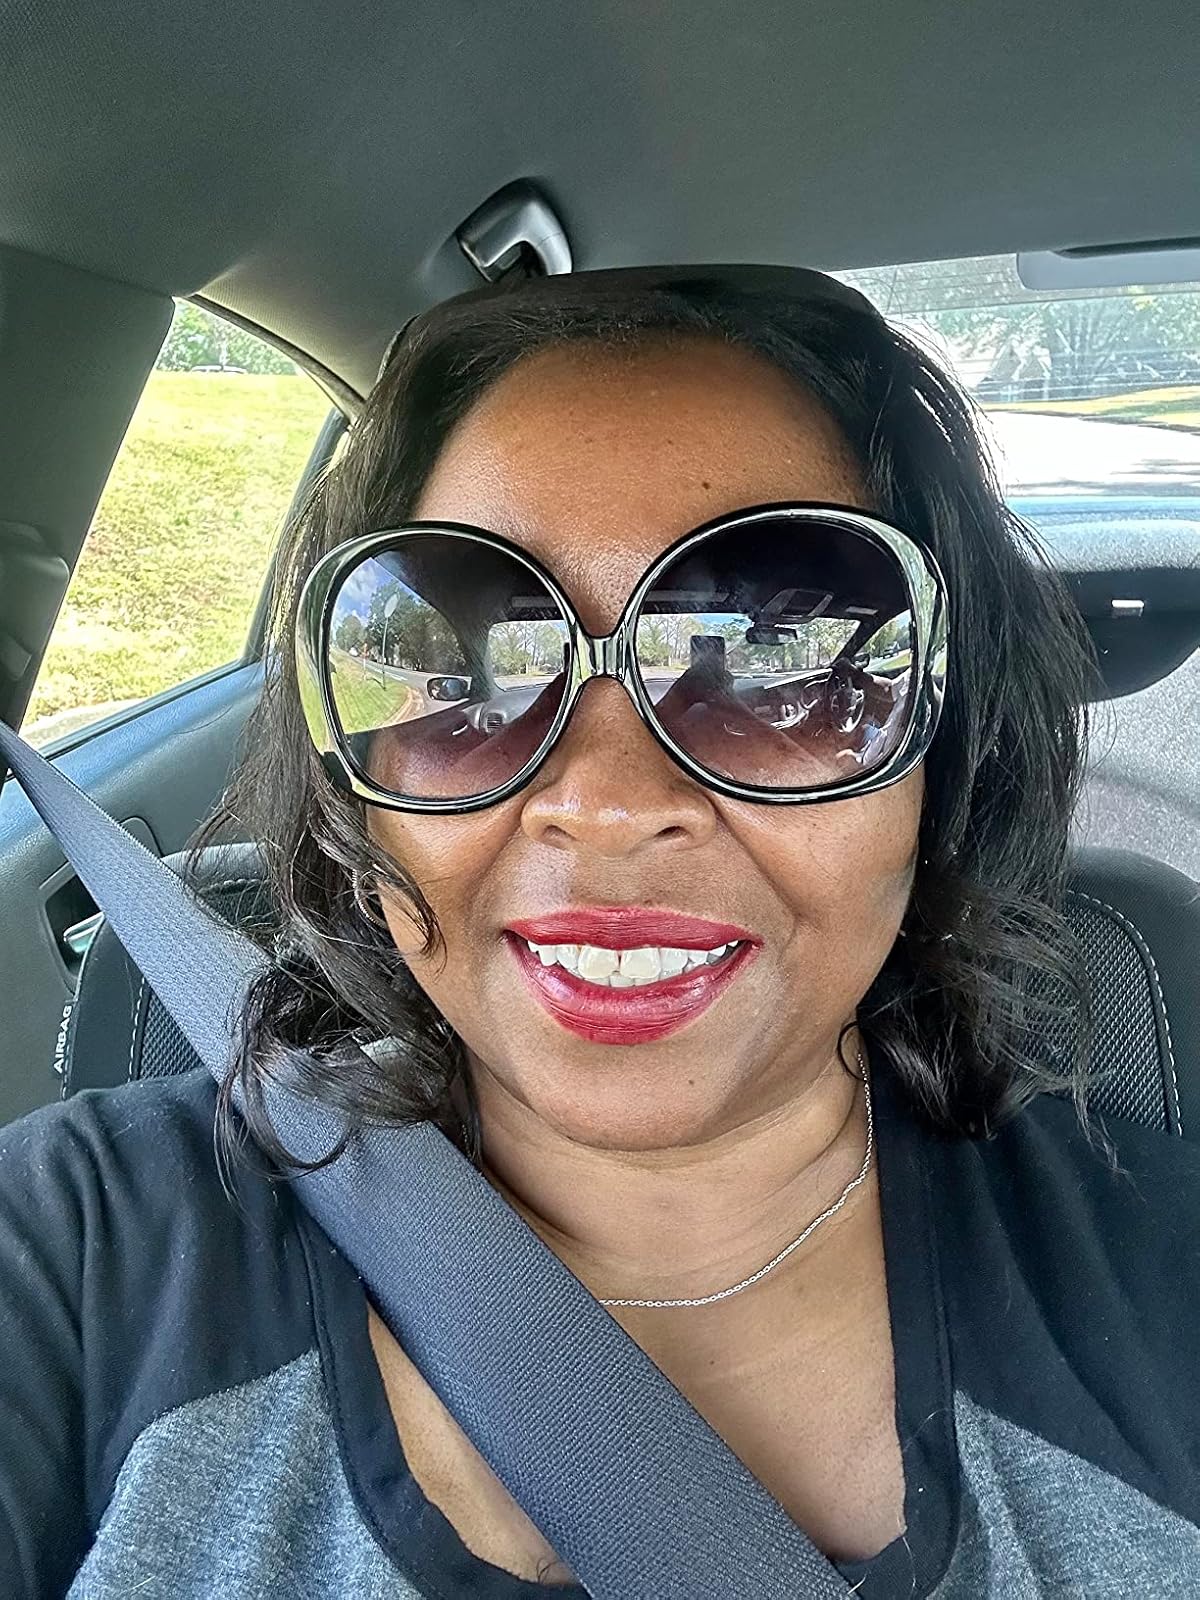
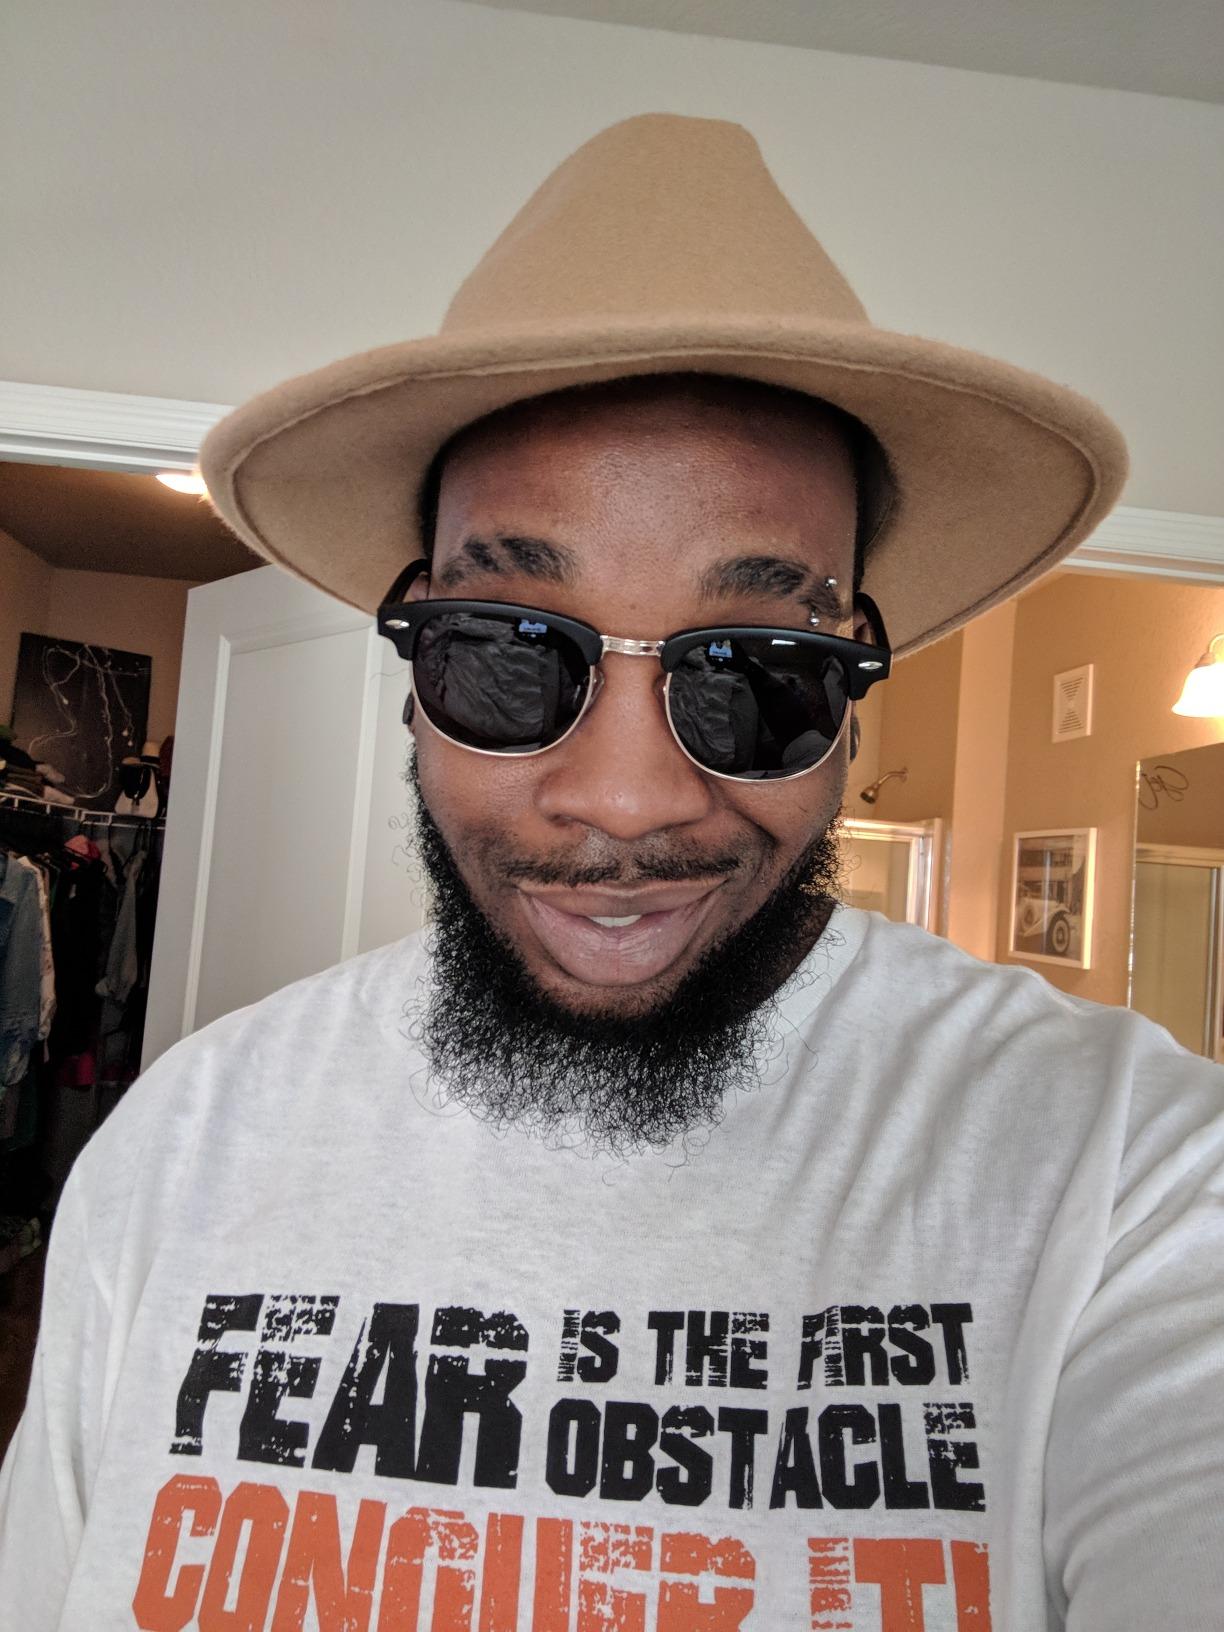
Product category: accessories_sunglasses
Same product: no